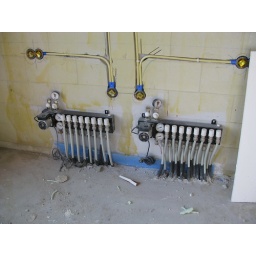
Centrale punt van de verwarming in back office